Over Eternal Peace

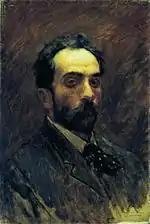
Self-Portrait by Isaac Levitan (1890s, State Tretyakov Gallery)

The estate was owned by Ekaterina Nikolayevna Ushakova (née Seslavina, 1821–1910) and her children Varvara Vladimirovna (1849 – around 1919), Sofia Vladimirovna (1851 – around 1919) and Nikolai Vladimirovich (1859–1917). The owners provided a warm welcome to Levitan and Kuvshinnikova, striving to create the best possible conditions for their creative work. In his memoirs, artist Vitold Byalynitsky-Birulya, who visited Ostrovno in the 1900s, describes the house where Levitan lived in 1893: "The old Ushakov house in the Empire style, with greenish-blue glass in the windows and a wide staircase, descending several flights and balcony platforms into the garden, was full of lilacs. It filled the greater part of the estate, and was almost the same age as the old house." Levitan and Kuvshinnikova rented two rooms on the second floor. Byalynitsky-Birulya wrote: "The rooms in the house were very bright, white, without wallpaper, the windows of one room faced west, from there Levitan could watch the sunset, and the other room had a balcony and a wonderful view of the lake. In this room there was an antique harpsichord. From the balcony a staircase led to a fabulously beautiful lilac garden."